Luke 4

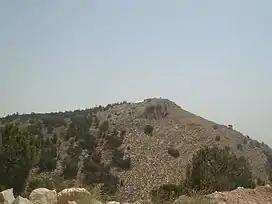
Mount Precipice, Nazareth (photographed in 2009)

On one Sabbath day, "as was his custom", Jesus goes to the synagogue in his hometown of Nazareth, stands up, and reads a section of the Book of Isaiah, –, referring to himself (verse 21) as the fulfillment of this prophecy. His "custom" may refer to the Jewish custom of attending the synagogue on the Sabbath, or to Jesus' own custom of "frequenting the synagogues since He commenced His mission, for the purpose of expounding the SS. Scriptures". Luke's text uses the Septuagint version of Isaiah, but the version Jesus read would have been written in Hebrew.